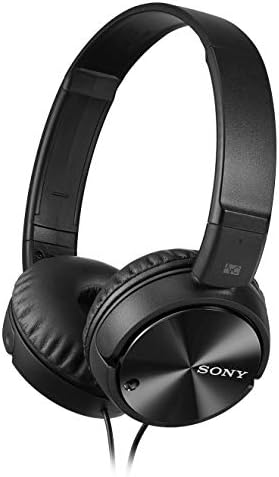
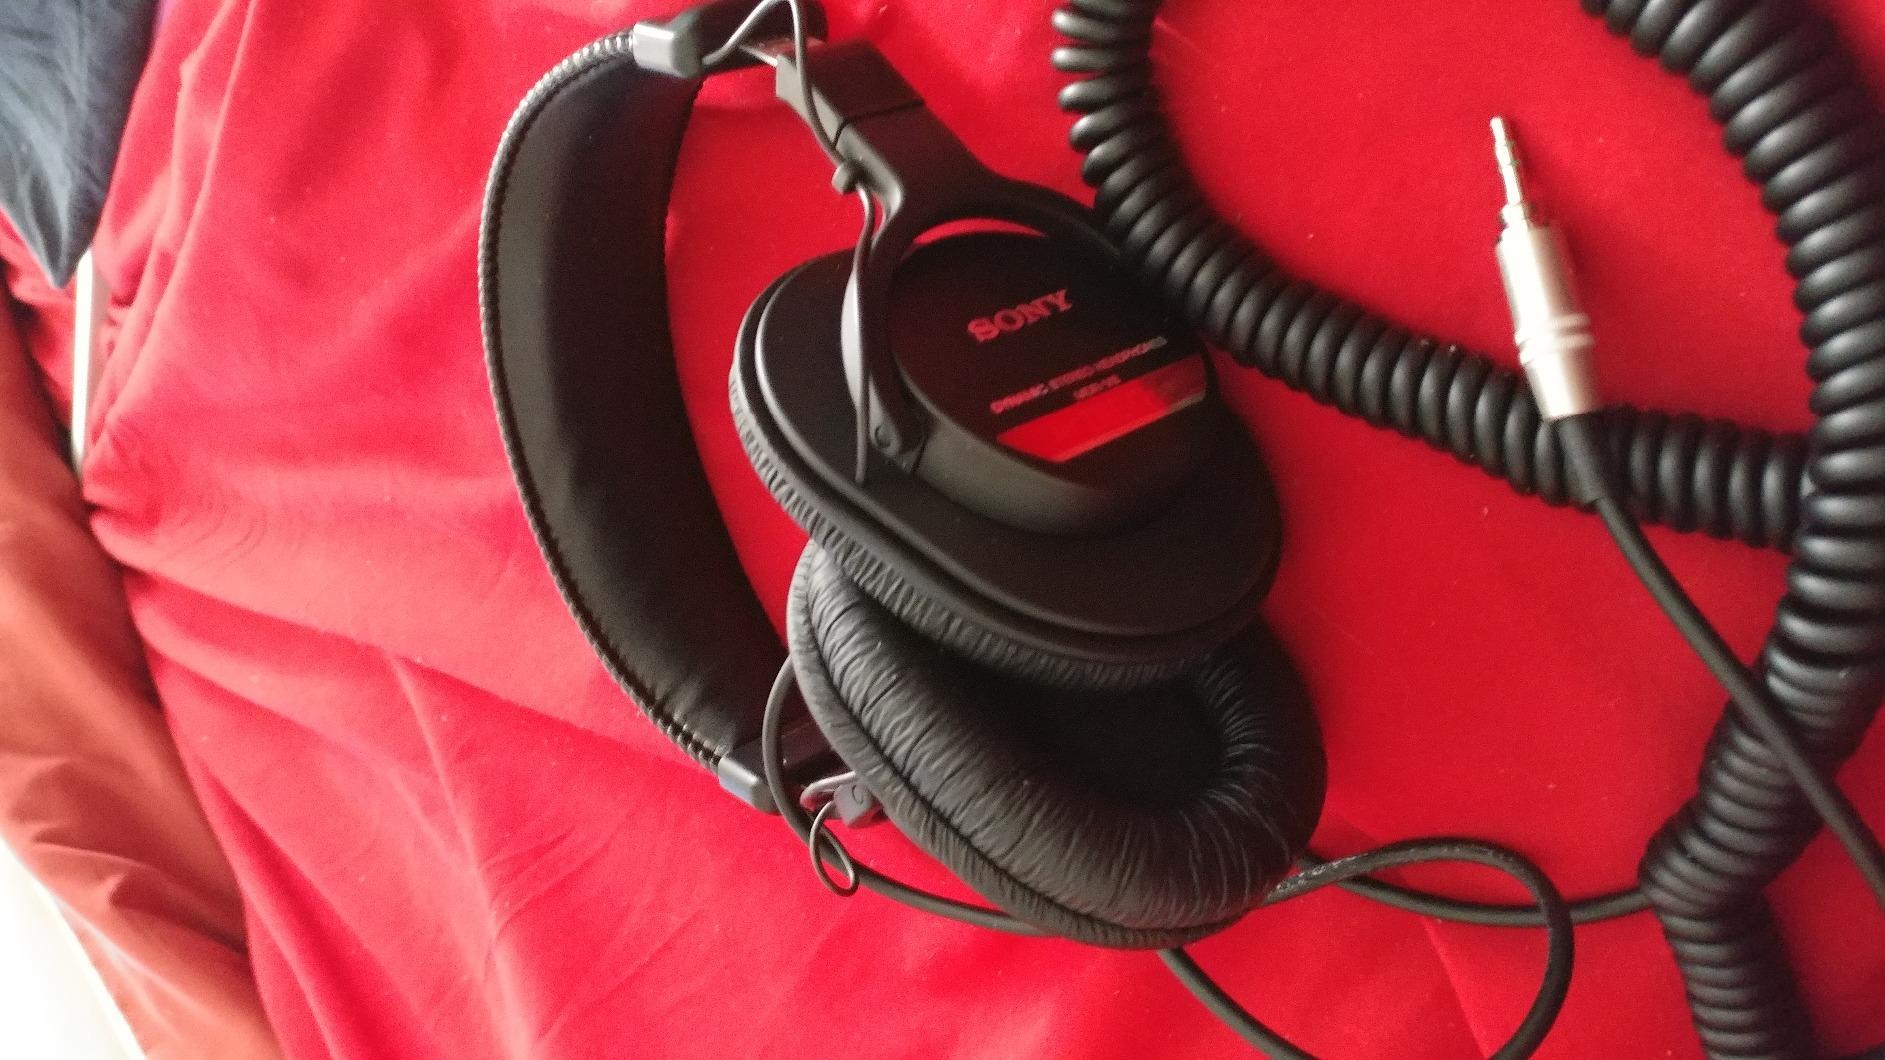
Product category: headphones
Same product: no